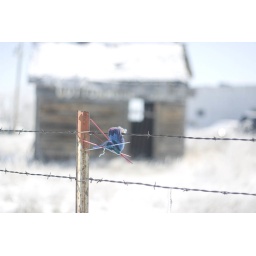
The building in the background is the Cottonwood Jail, at least that is what the sign says.